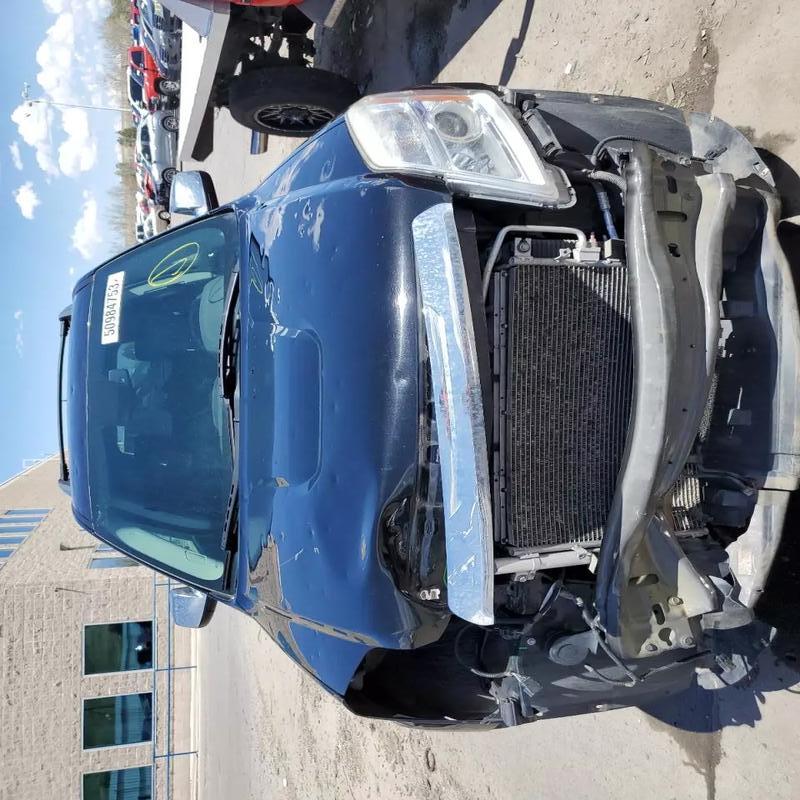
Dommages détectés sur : plaque d'immatriculation avant, pare-choc avant, feu avant droit, capot, aile avant droite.
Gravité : majeur